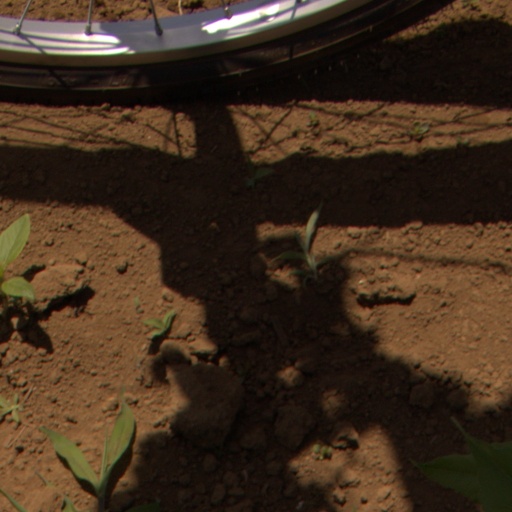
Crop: Jerusalem artichoke